Solomon R. Guggenheim Museum

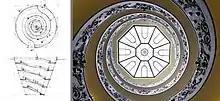
Staircase at the Vatican Museums designed by Giuseppe Momo in 1932

The foundation's first venue, the Museum of Non-Objective Painting, opened in 1939, under Rebay's direction, at 24 East 54th Street in midtown Manhattan. Under her guidance, Guggenheim sought to include in the collection the most important examples of non-objective art by early modernists. He wanted to display the collection at the 1939 New York World's Fair in Queens, but Rebay advocated for a more permanent location in Manhattan. By the early 1940s, the foundation had accumulated such a large collection of avant-garde paintings that the need for a permanent museum was apparent, and Rebay wanted to establish it before Guggenheim died.